Tianjin

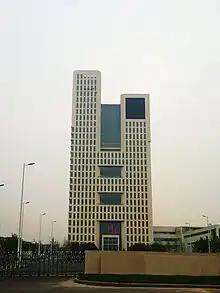
Tianjin Television and Radio Station

As one of the first state-level economic and technological development zones, the Tianjin Economic-Technological Development Area (TEDA) was founded on December 6, 1984, with the approval of the State Council. It is given state preferential policies with the task of attracting domestic and foreign investment to develop new technology-oriented modern industries. As an affiliated organization of the Tianjin Municipal Government, the Administrative Commission of Tianjin Economic-Technological Development Area exercises unified administration of TEDA on behalf of the Tianjin Municipal Government and has provincial-level administrative and economic management rights.